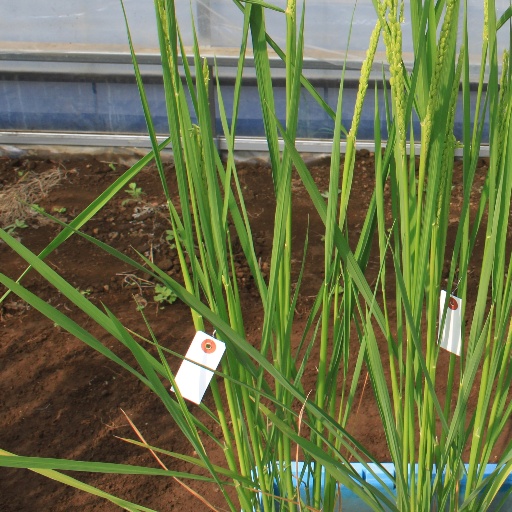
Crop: rice